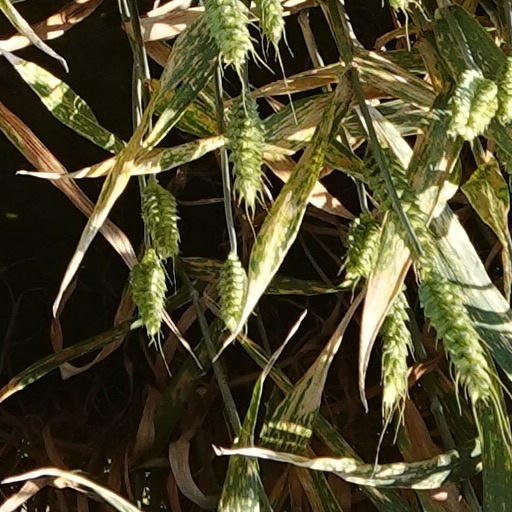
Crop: wheat